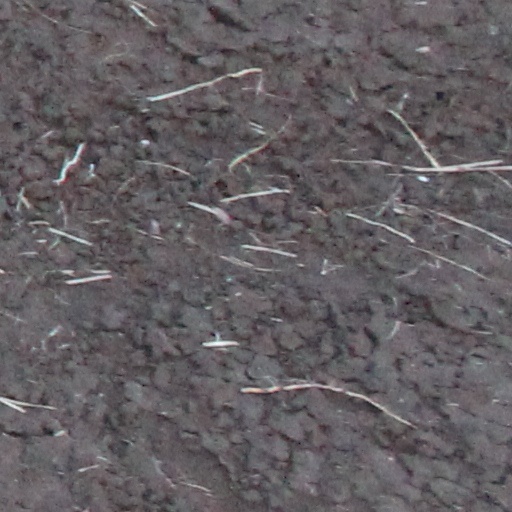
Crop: wheat